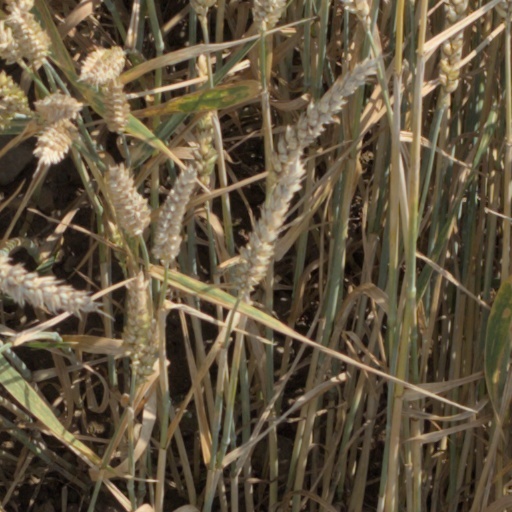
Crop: wheat